Latif Safarov

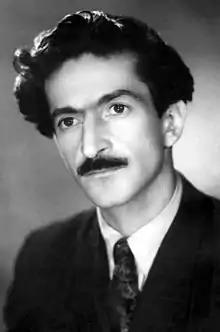
Latif Safarov

Latif Bashir oglu Safarov (30 September 1920, Shusha – 9 December 1963, Baku) was an Azerbaijani actor and movie director.